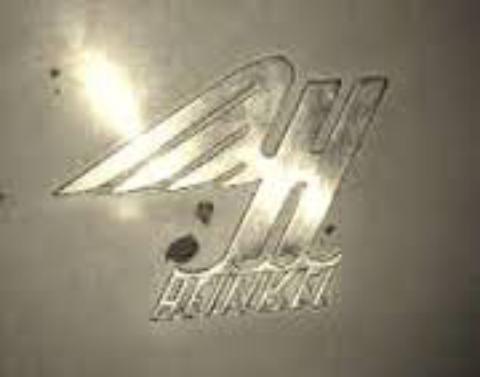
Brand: Heinkel
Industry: Transportation